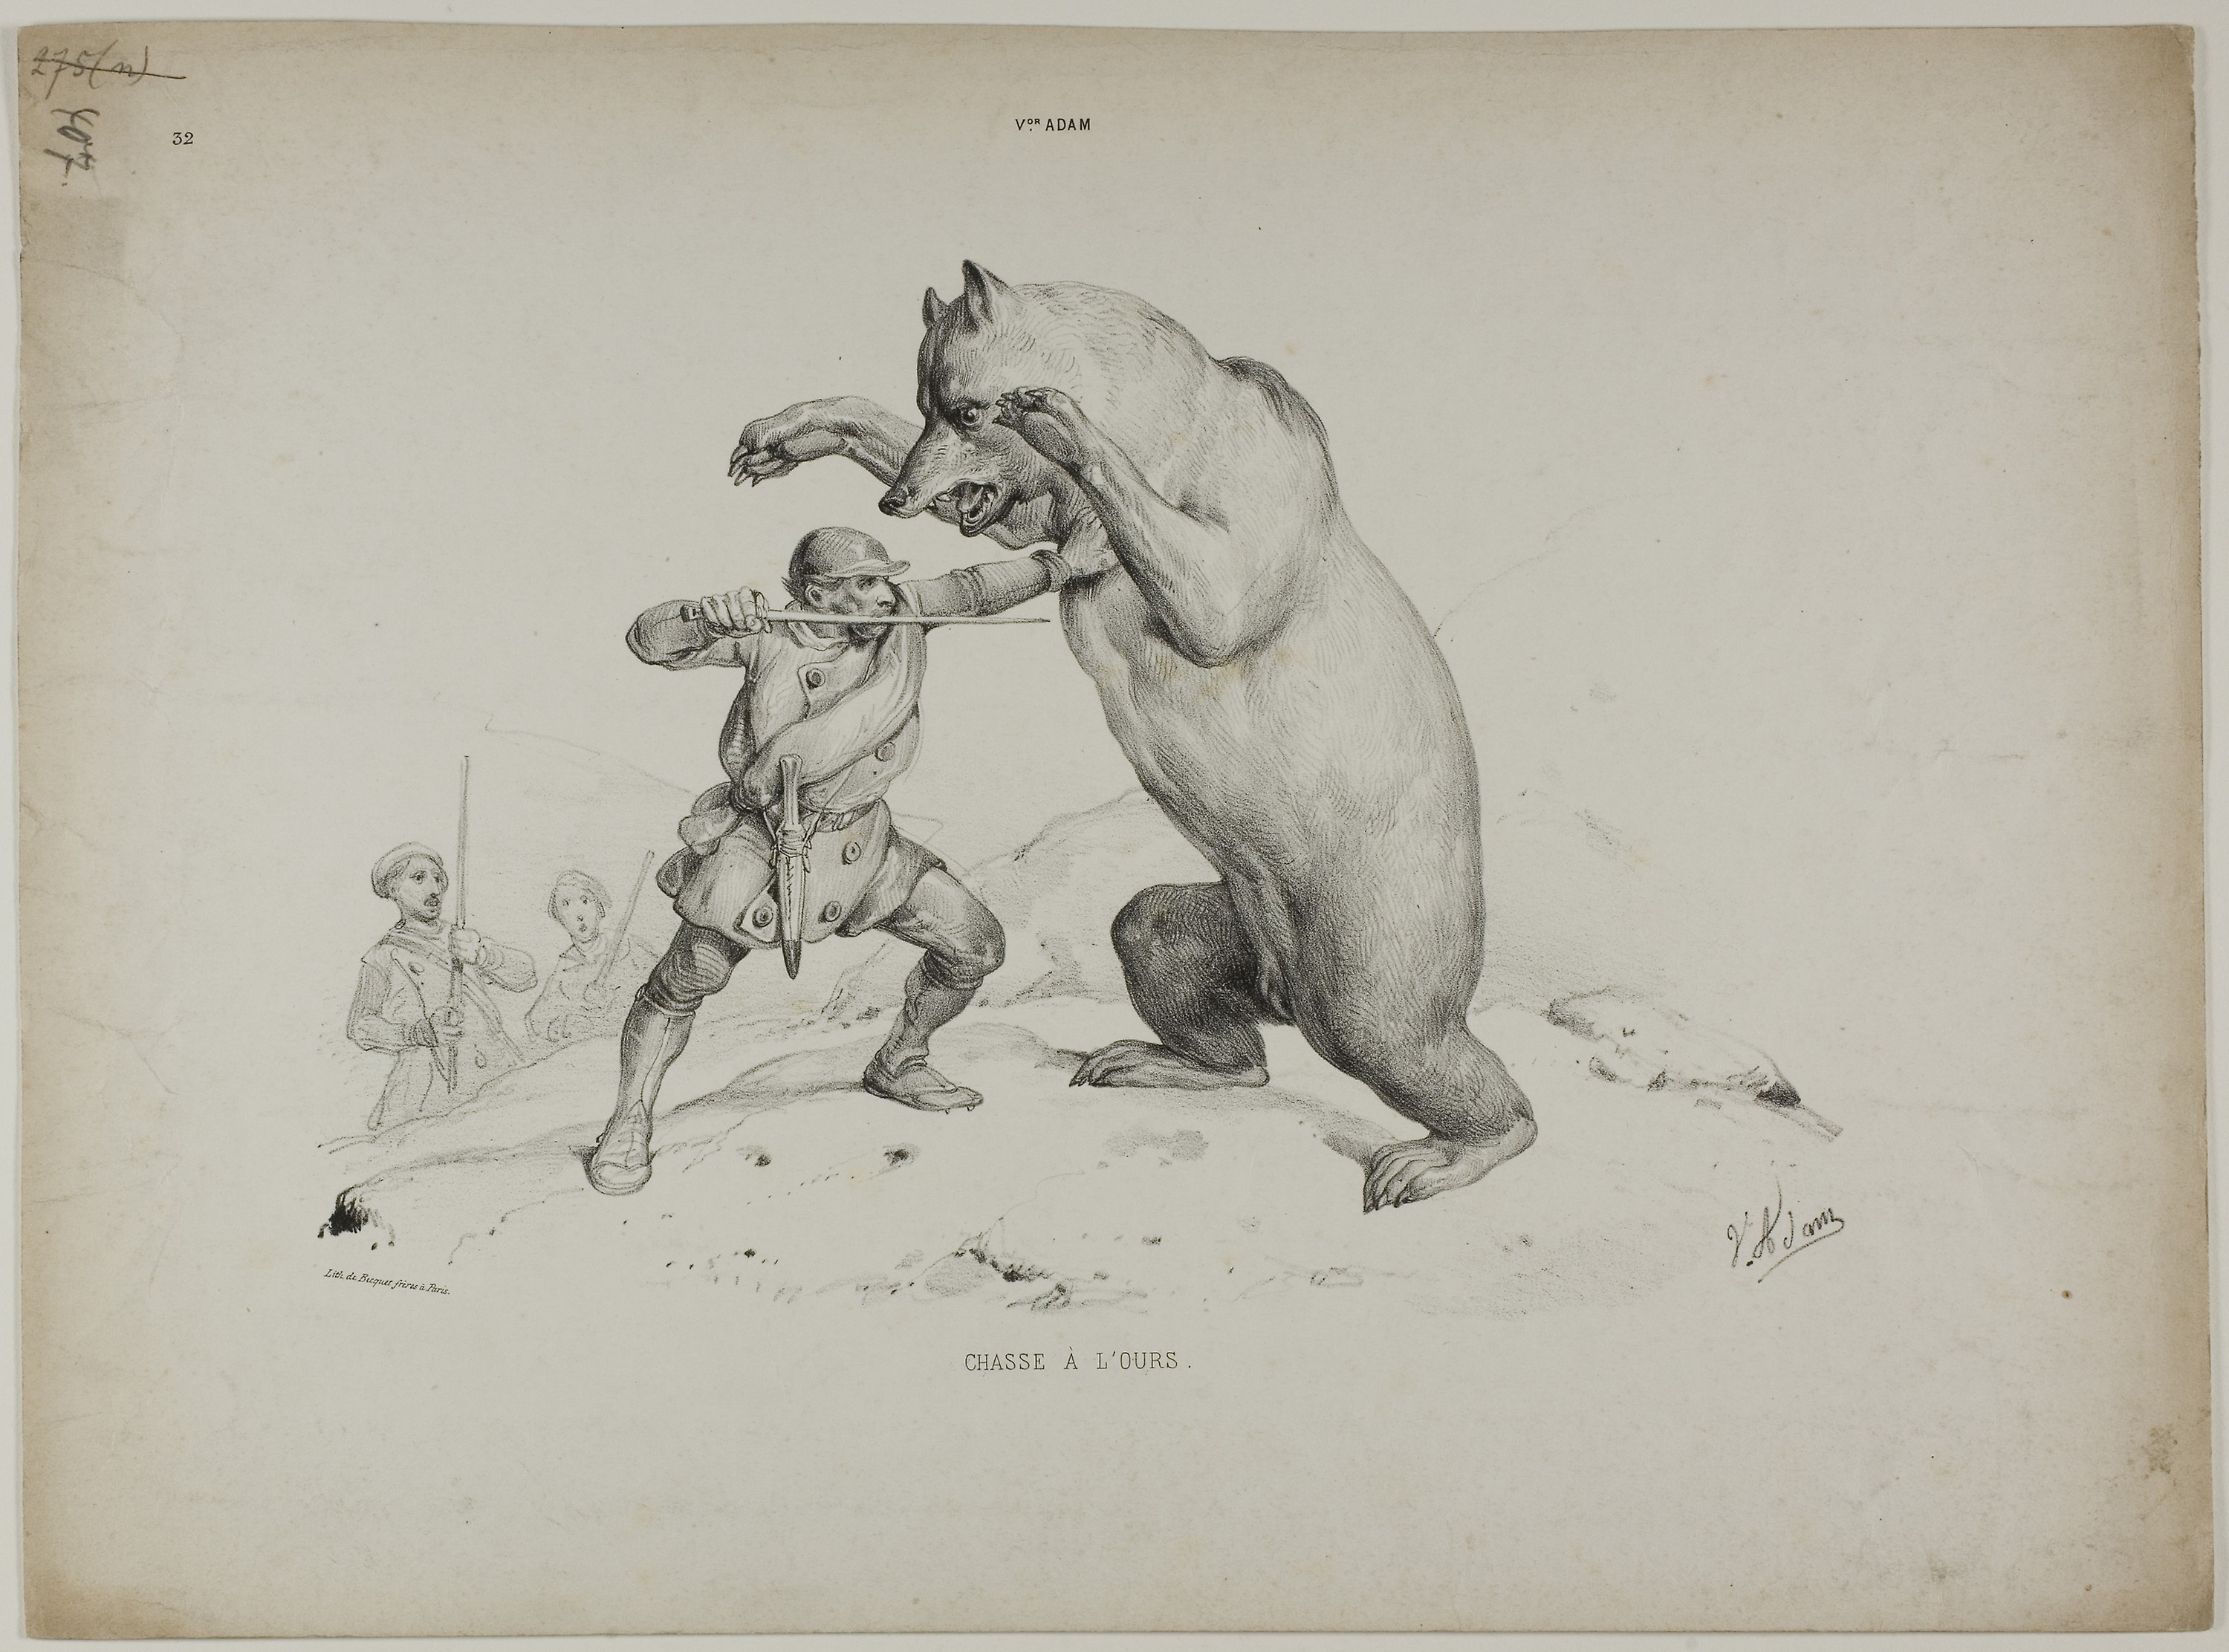
mammal, fauna, vertebrate, art, drawing, figure drawing, sketch, carnivoran, organism, illustration, artwork, black and white, visual arts